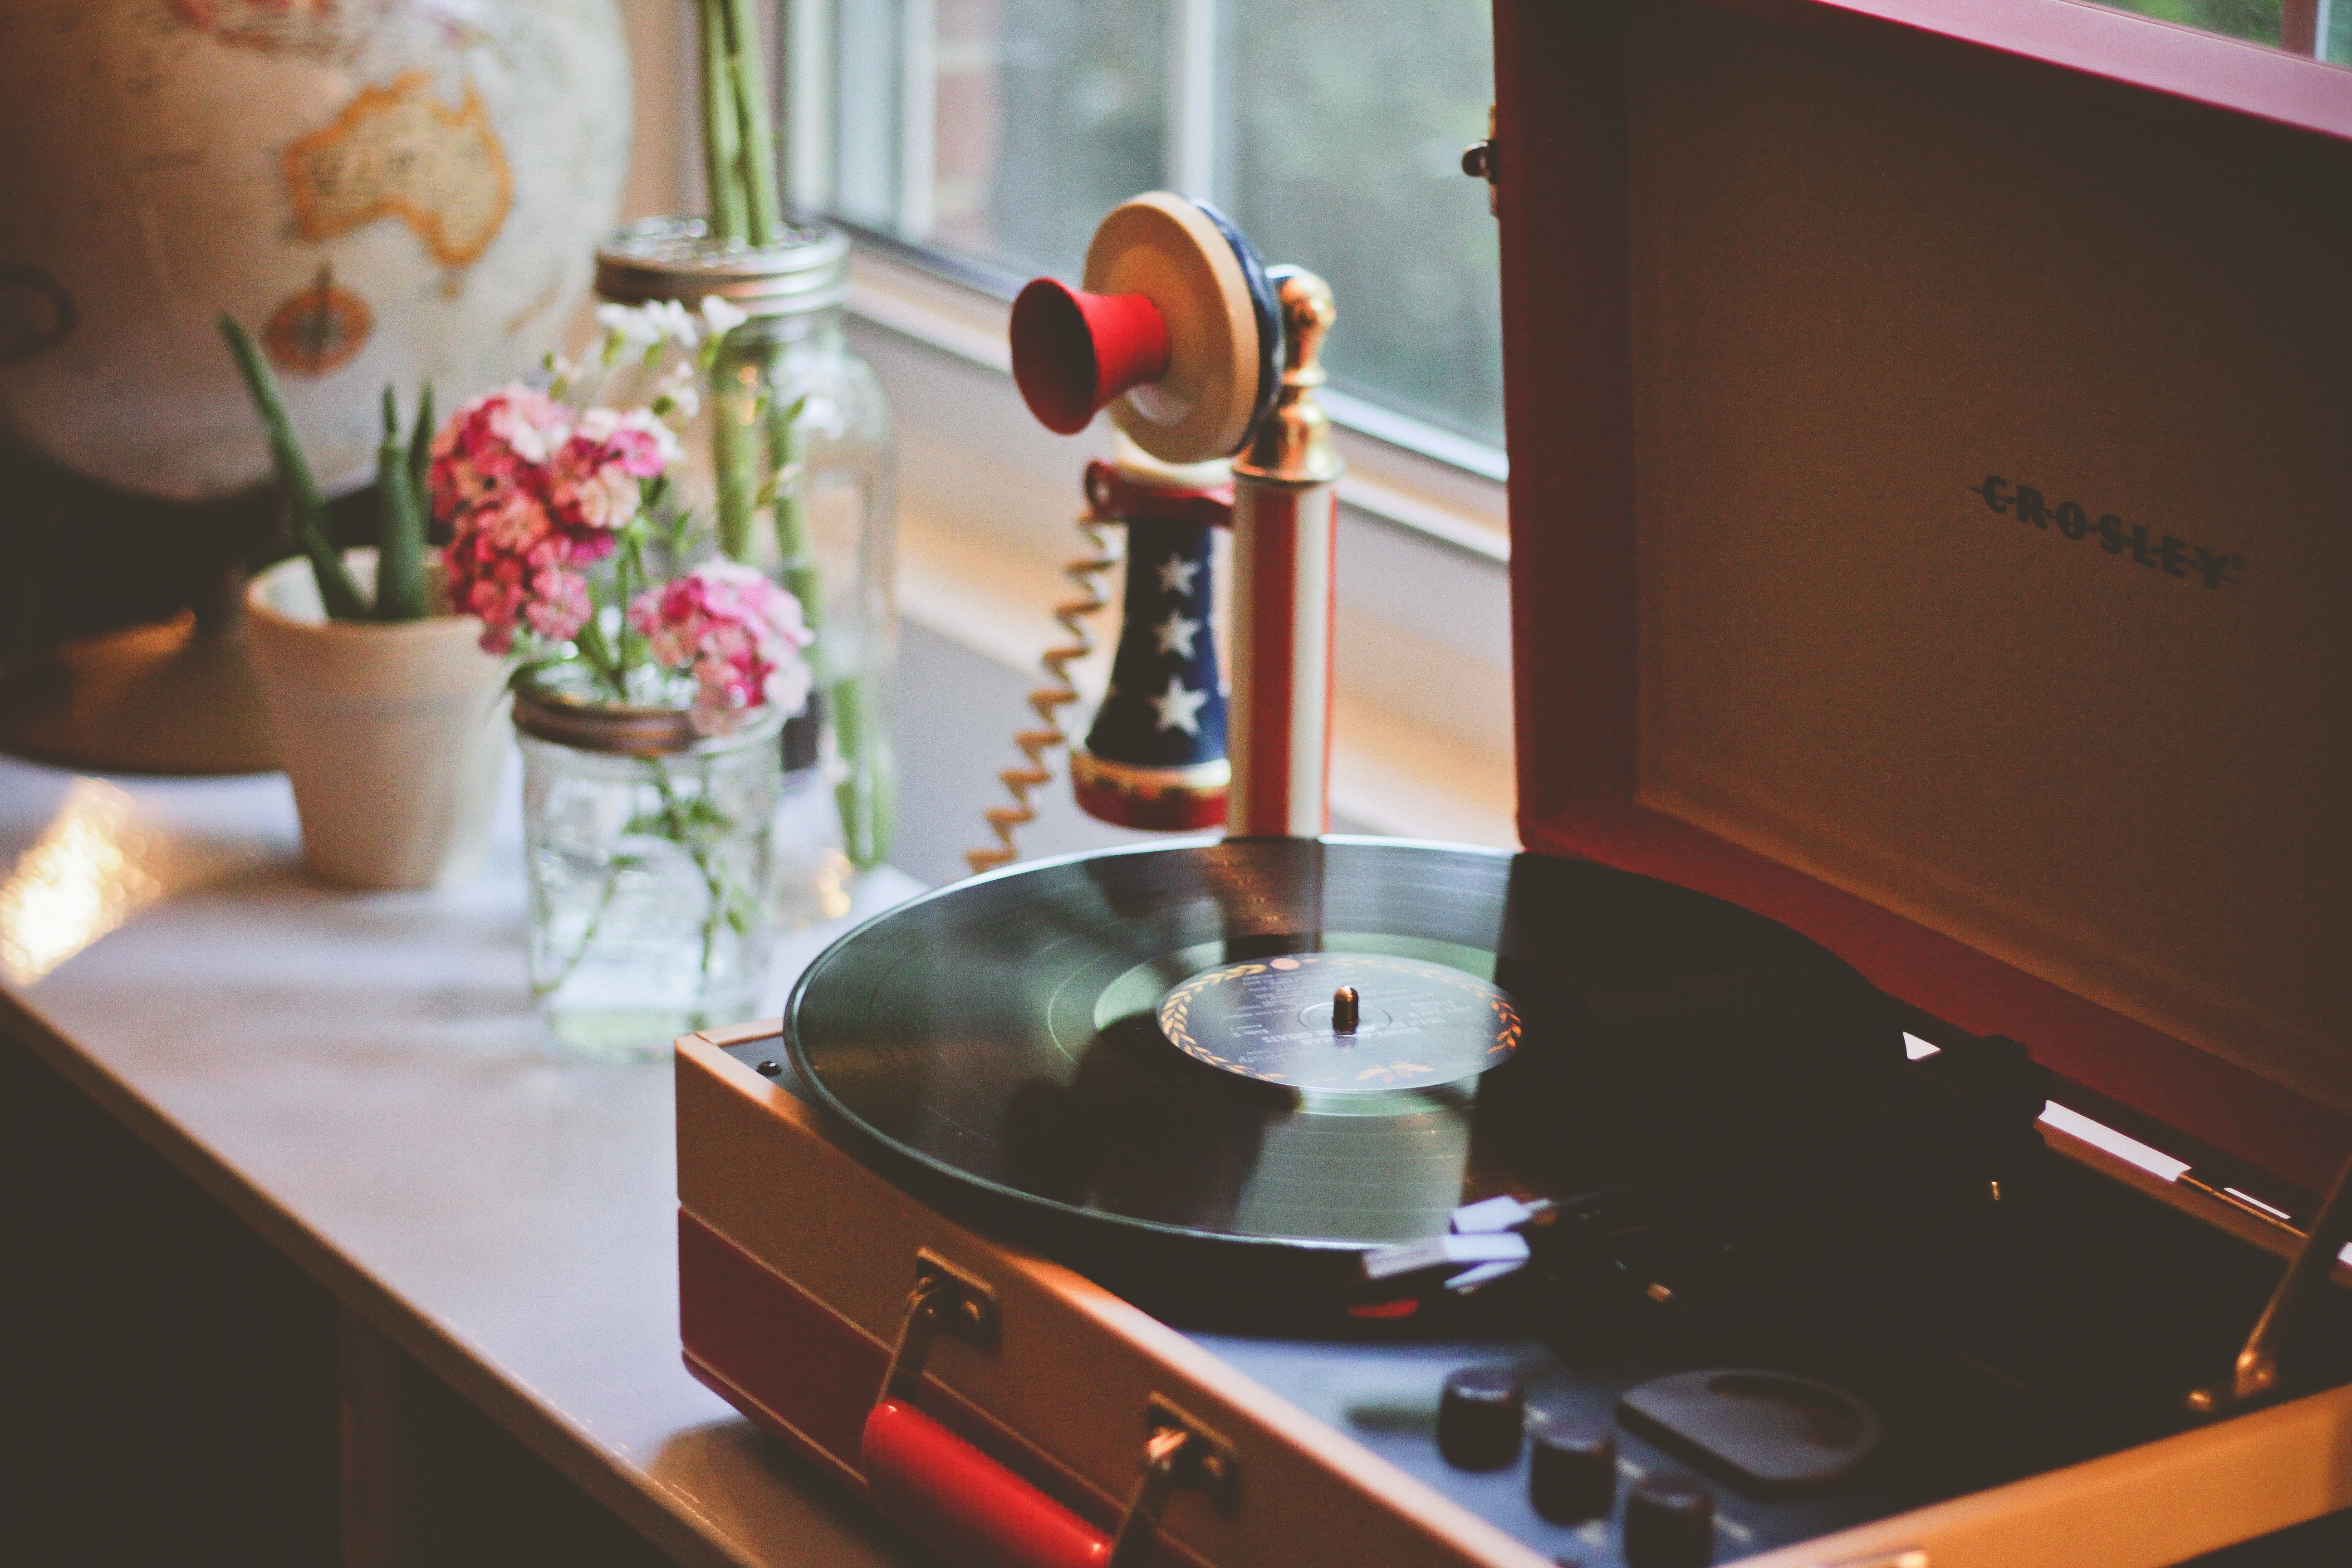
table, record, flower, kitchen, furniture, room, record player, globe, mason jar, design